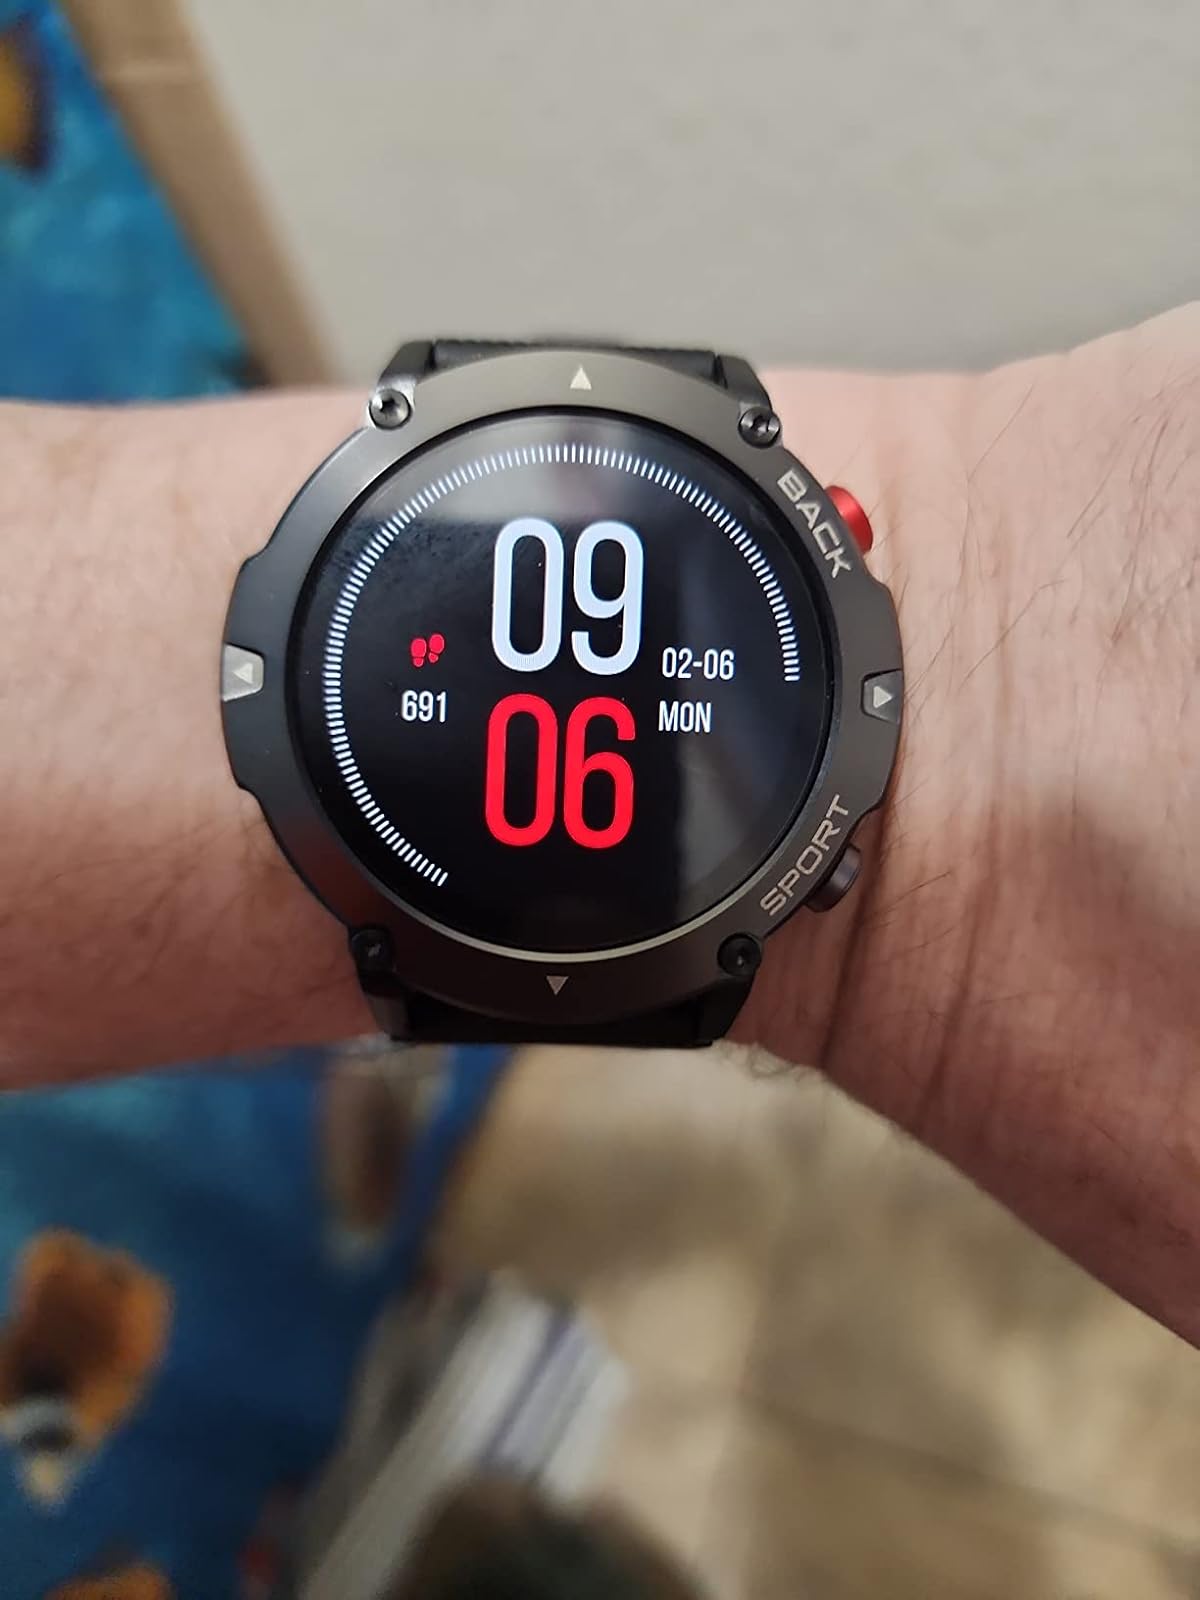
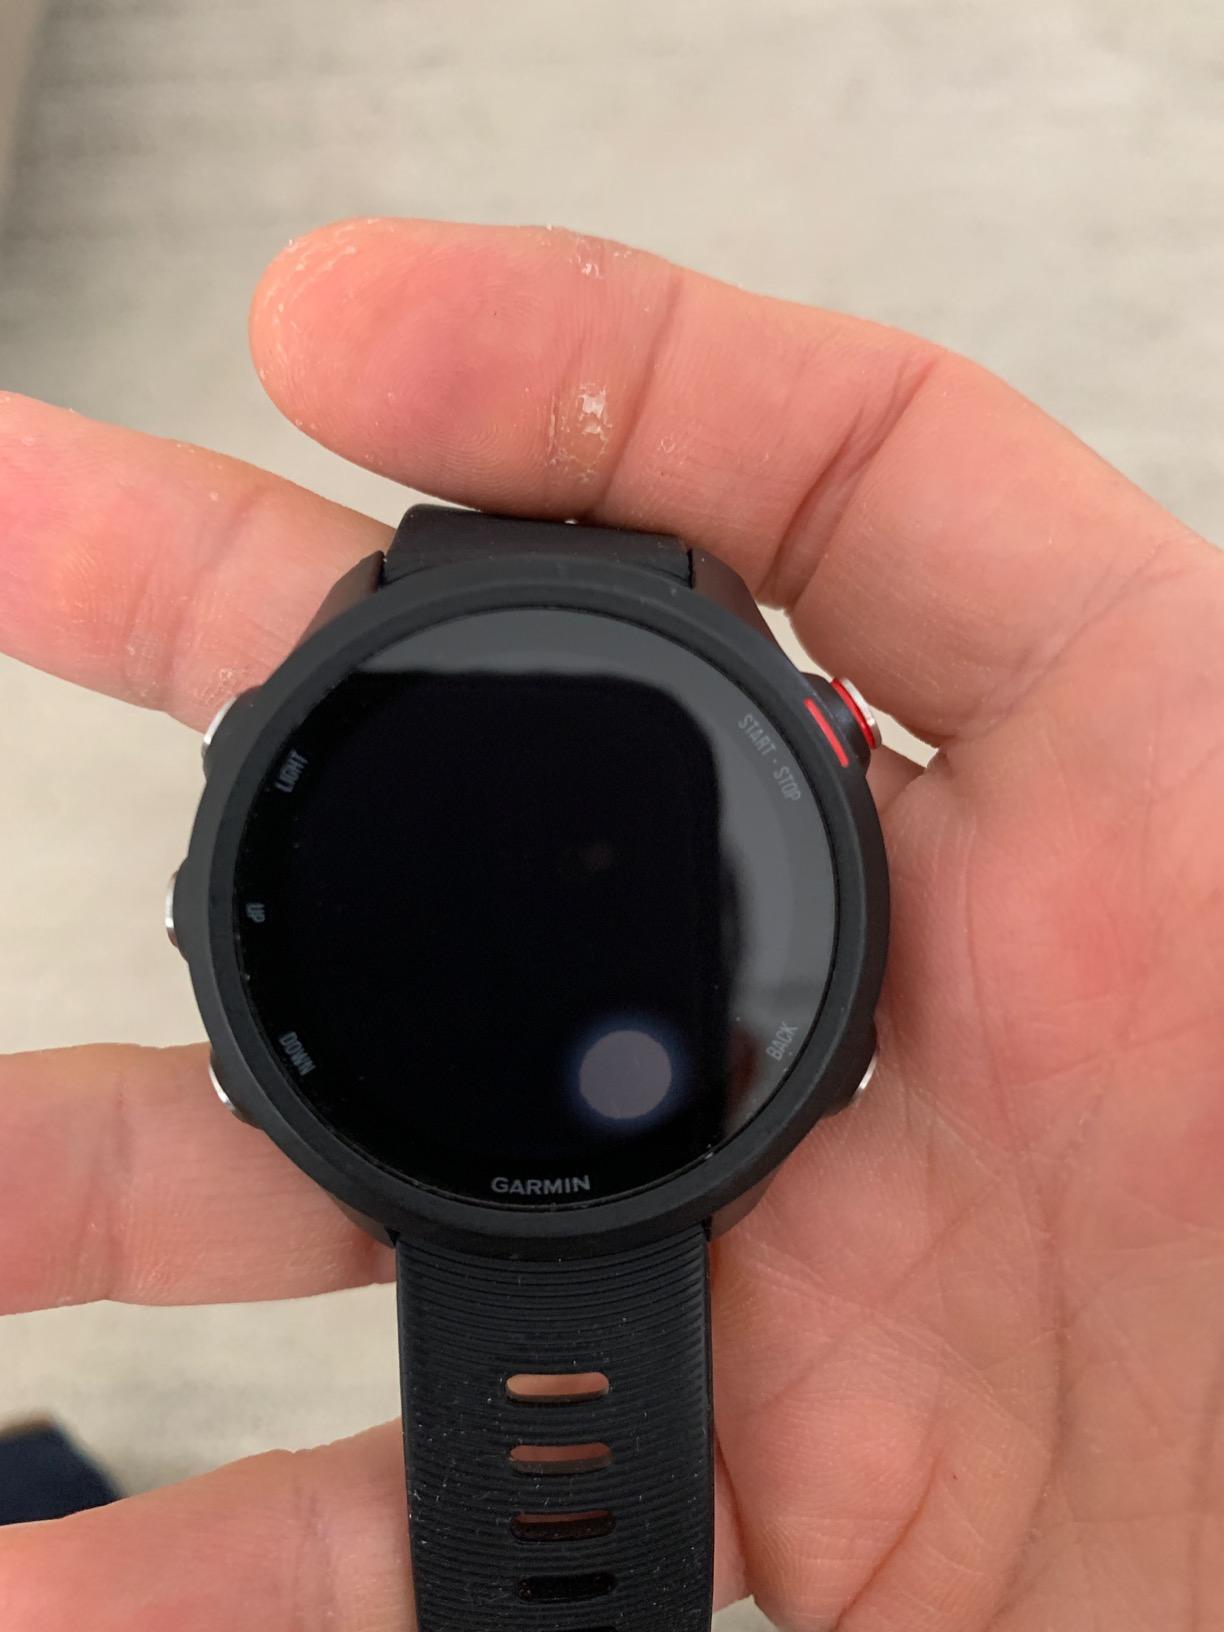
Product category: smartwatch
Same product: no